L-function

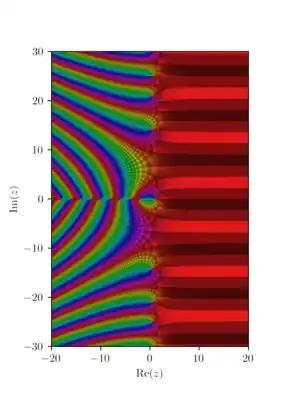
The Riemann zeta function can be thought of as the archetype for all "L"-functions.

In mathematics, an L"-function is a meromorphic function on the complex plane, associated to one out of several categories of mathematical objects. An L"-series is a Dirichlet series, usually convergent on a half-plane, that may give rise to an "L"-function via analytic continuation. The Riemann zeta function is an example of an "L"-function, and some important conjectures involving "L"-functions are the Riemann hypothesis and its generalizations.